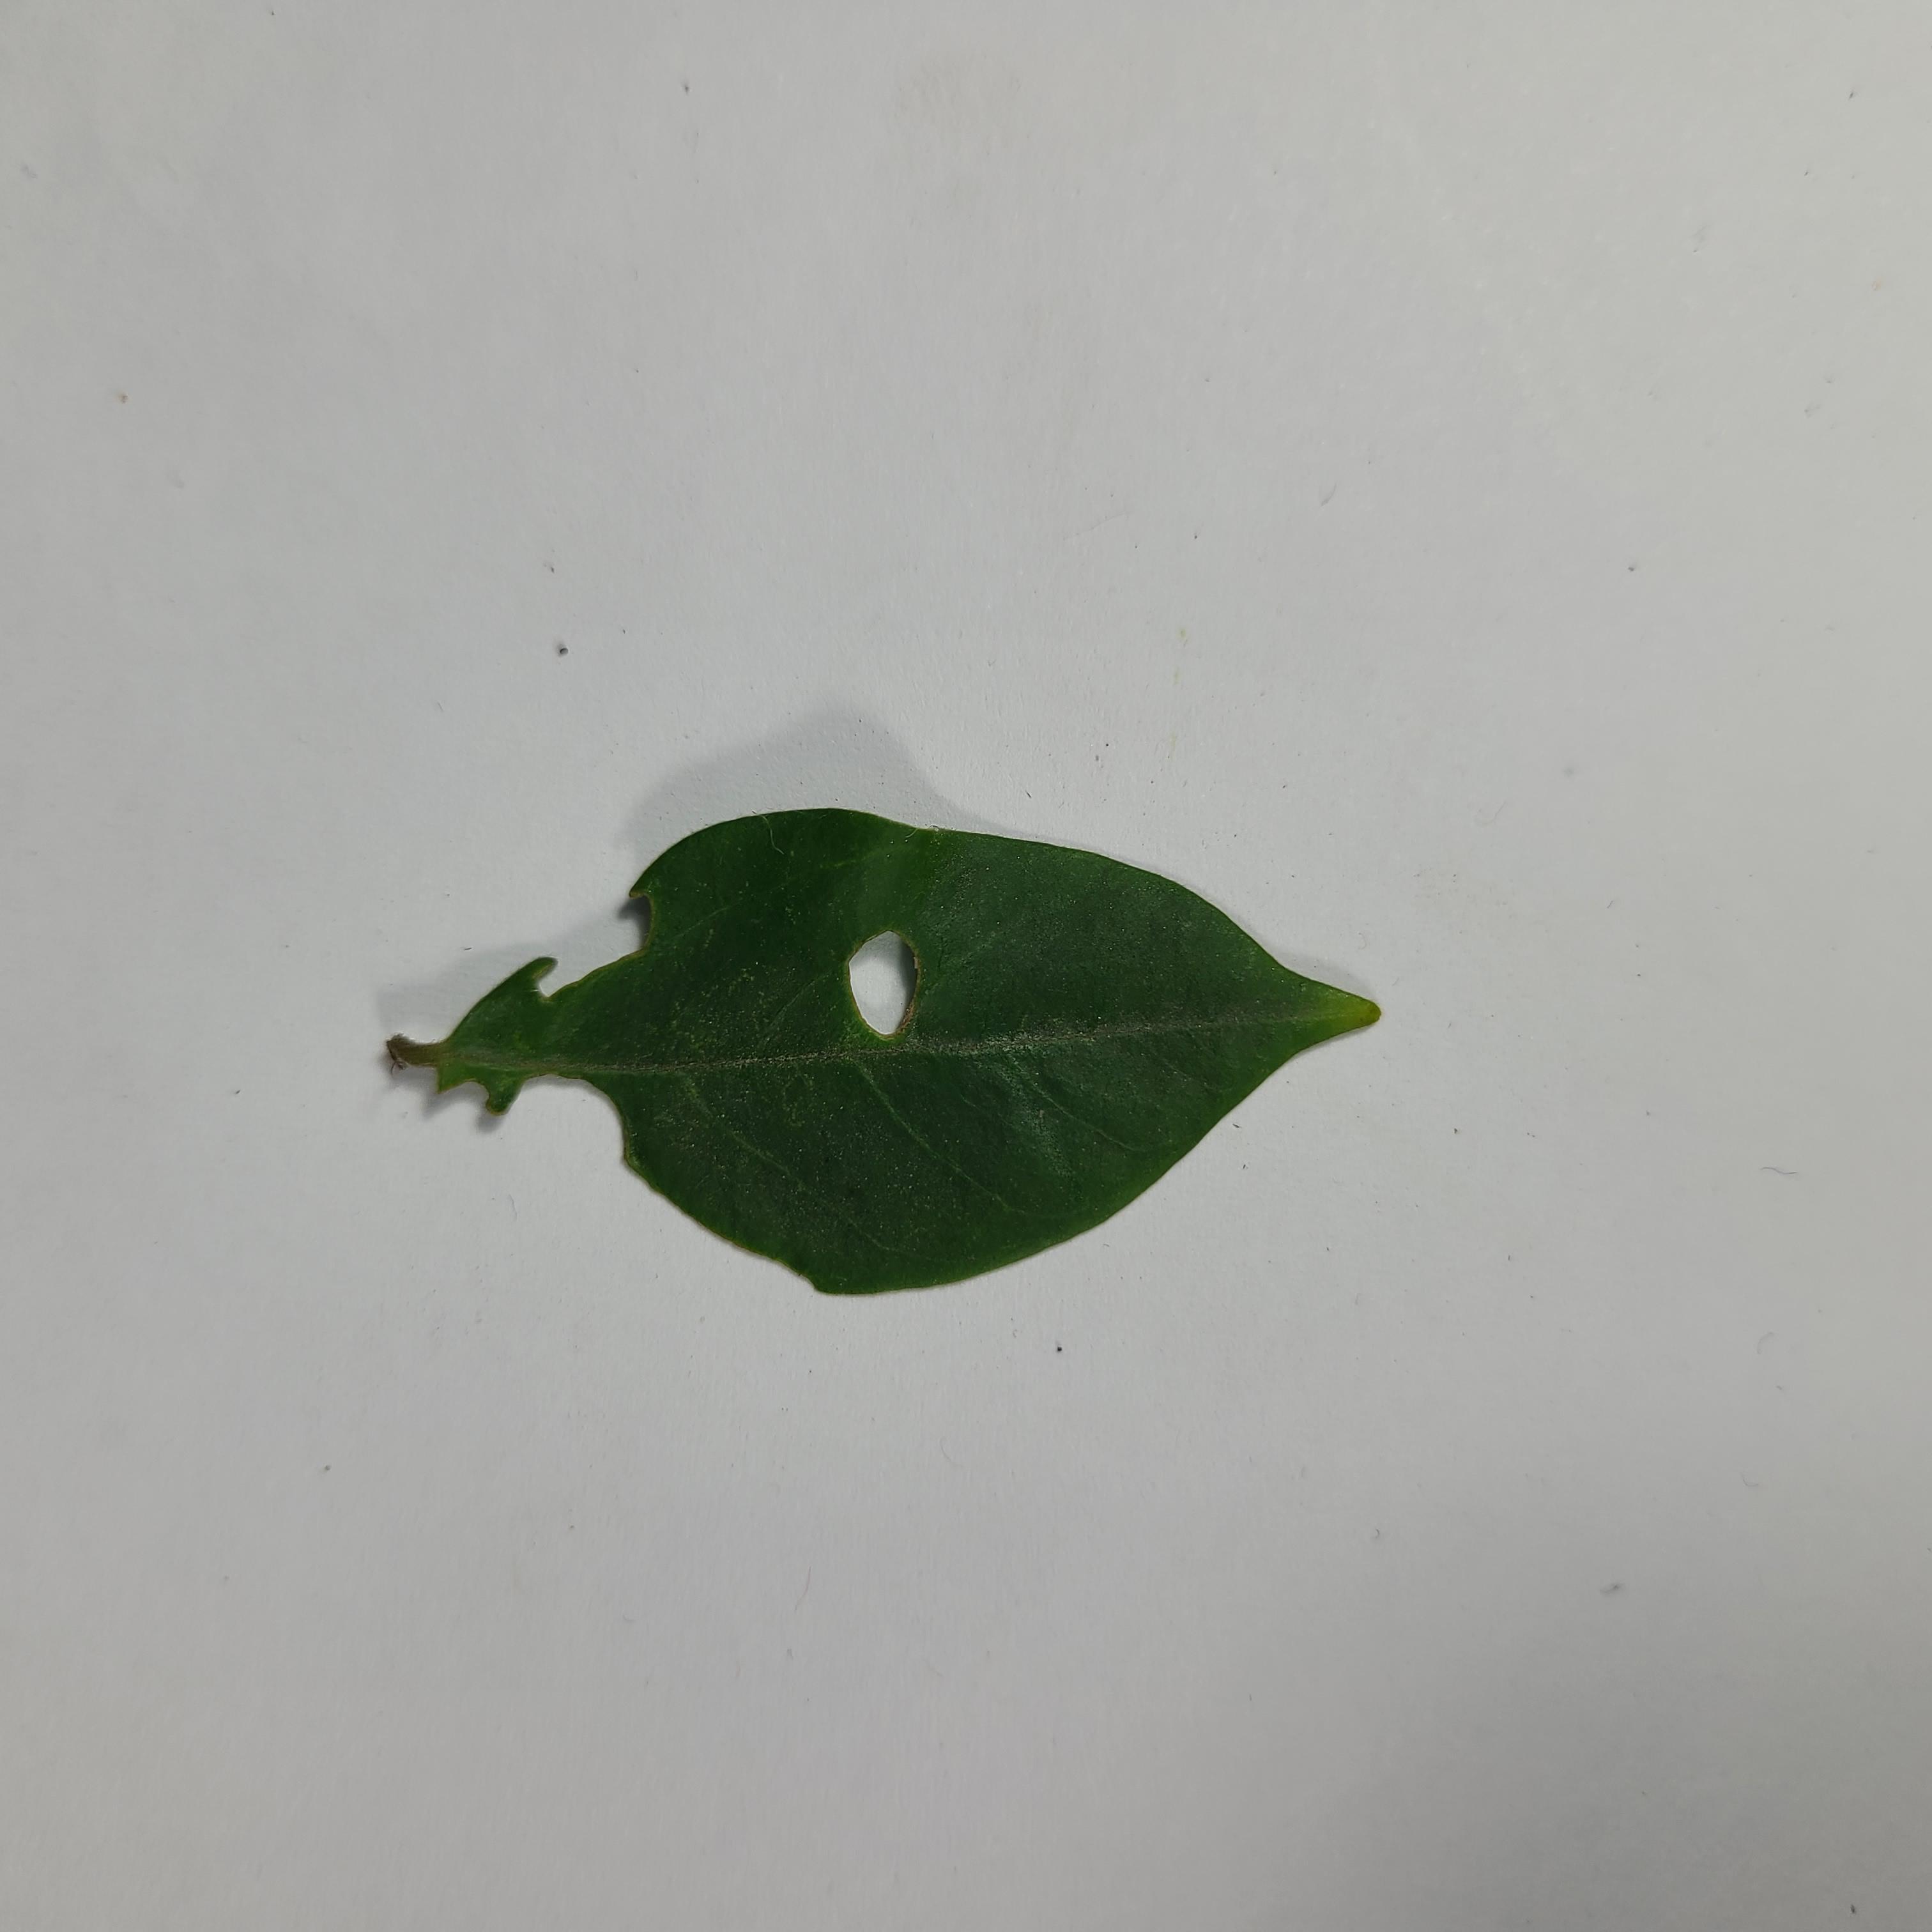
Label: Insect Hole leaves